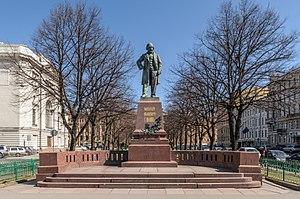
Robert Robertovitch Bach, né le 9 février 1859 à Saint-Pétersbourg et mort le 17 septembre 1933 à Léningrad, est un sculpteur russe qui fut membre à partir de 1891 de l'Académie impériale des beaux-arts. Il est le frère du sculpteur Johann Nikolai Bach.
Mikhaïl Ivanovitch Glinka, né le 1ᵉʳ juin 1804 à Novospasskoïe, dans l'actuel oblast de Smolensk, en Russie occidentale, et mort le 15 février 1857 à Berlin, en Allemagne, est un compositeur russe, fondateur de l'école musicale russe moderne.